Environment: real
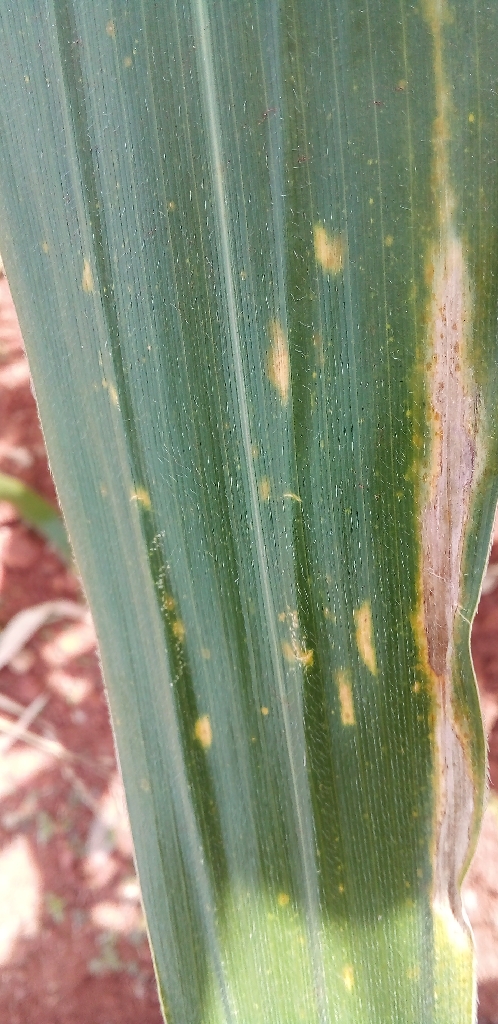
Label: northern_corn_leaf_blight